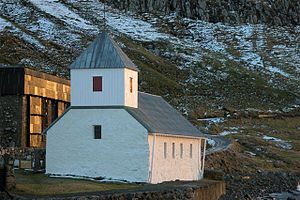
Olavskirken
Olavskirken i Kirkjubøur
Olavskirken fra ca. 1250, er en sognekirke beliggende i Kirkjubøur på det sydvestlige Streymoy. Den er Færøernes ældste kirke, som stadig er i brug.